Kevin Willis

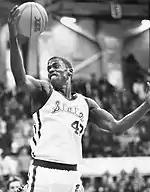
Willis in the early 1980s

Kevin Alvin Willis (born September 6, 1962) is an American former professional basketball player mostly known for playing with the Atlanta Hawks in the National Basketball Association (NBA). He was a 7-foot power forward/center. Excluding players not yet eligible, he holds the record for most games played among those not in the Naismith Memorial Basketball Hall of Fame.